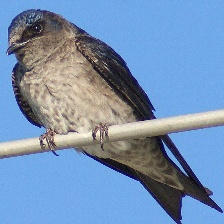
Species: PURPLE MARTIN
Scientific name: PROGNE SUBIS